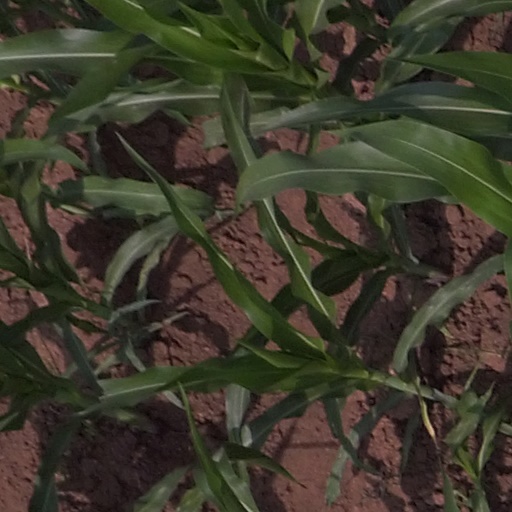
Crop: maize; corn